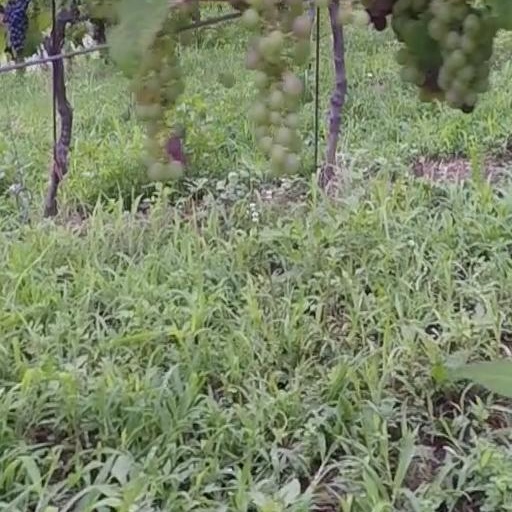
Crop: grape